Marada (comics)

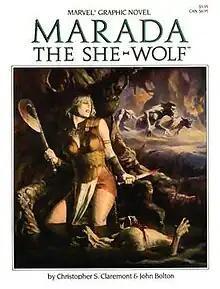
Cover of Marada graphic novel ("Marvel Graphic Novel" #21, Marvel Comics Group, 1985) by John Bolton.

Marada the She-Wolf is a sword and sorcery comic book fictional character created for Marvel Comics by writer Chris Claremont and English artist John Bolton.